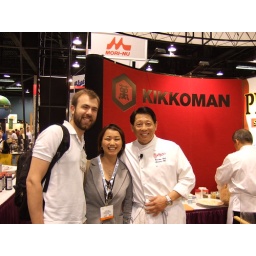
Guy was hillarious. I used to deliver stuff to Kikkoman's head office in SF when I was a bike messenger. Good times.